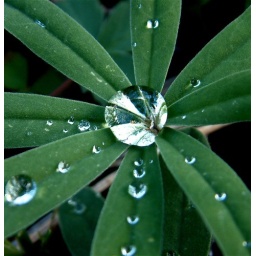
I wish I could edit out the light coloured stalk under this green plant however I think this is interesting. :)